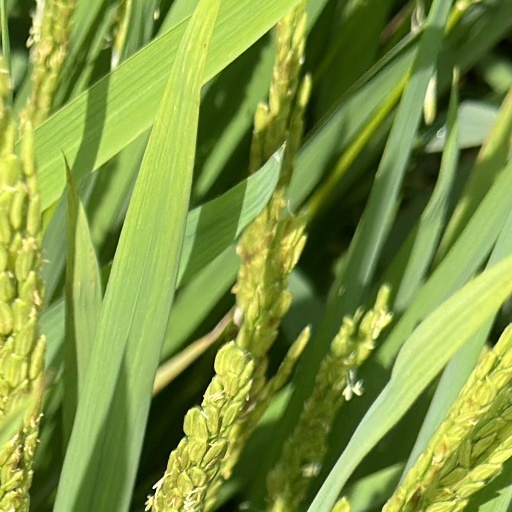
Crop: rice